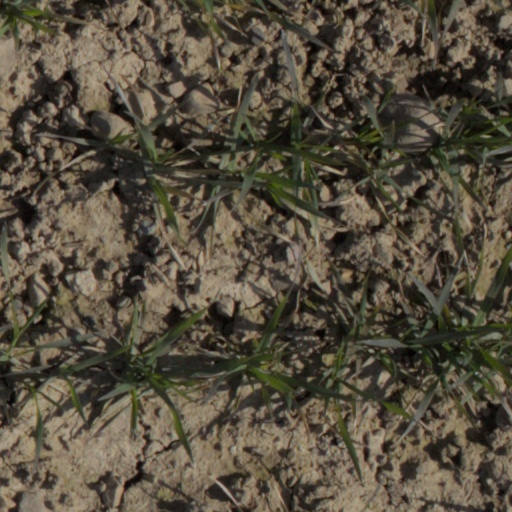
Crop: wheat